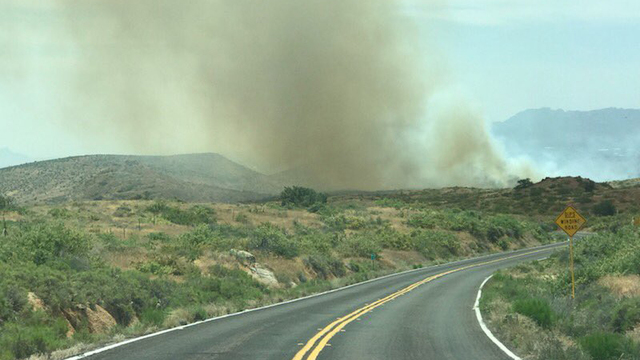
Fire: no
Smoke: yes